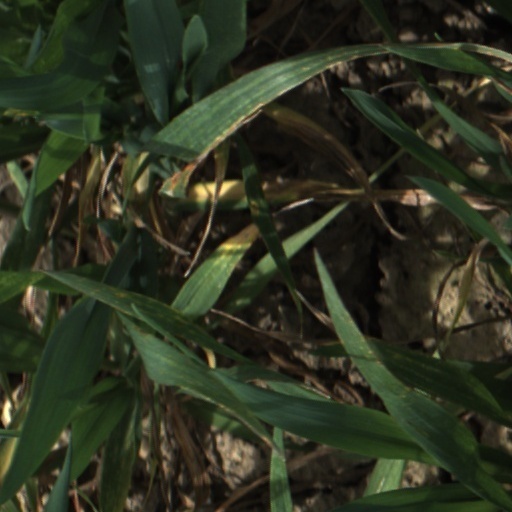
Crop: wheat